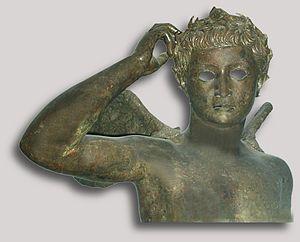
Musée Bardo, Agon, Fouilles sous marine de Mahdia
L'épave de Mahdia est un site archéologique sous-marin découvert à environ cinq kilomètres au large de la ville tunisienne de Mahdia, à mi-distance des sites archéologiques de Thapsus et Sullecthum.
Le musée national du Bardo est un musée de Tunis, capitale de la Tunisie, situé dans la banlieue du Bardo.